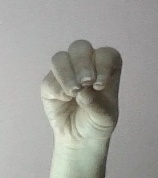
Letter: ha